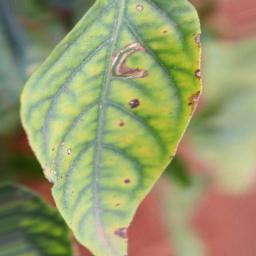
Label: nutritional